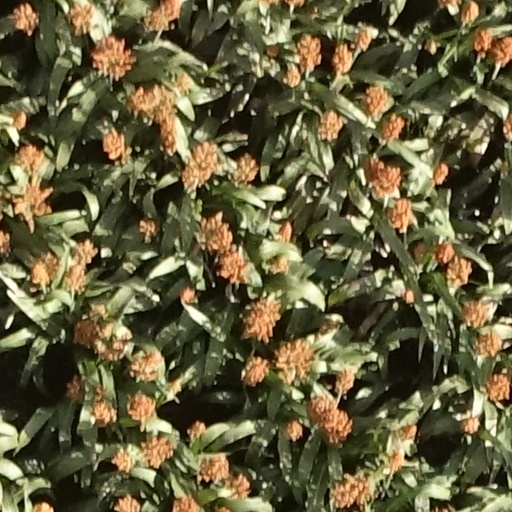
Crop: sorghum